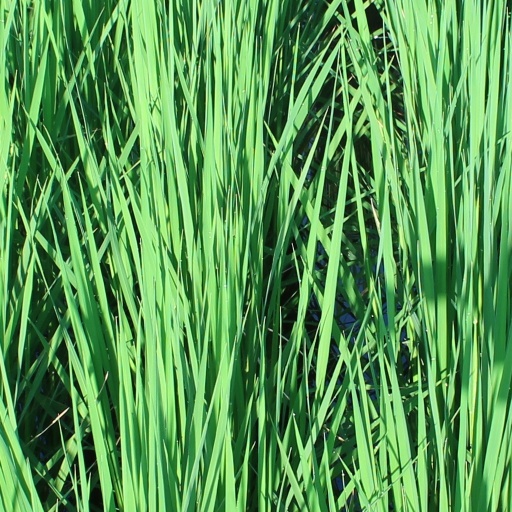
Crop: rice